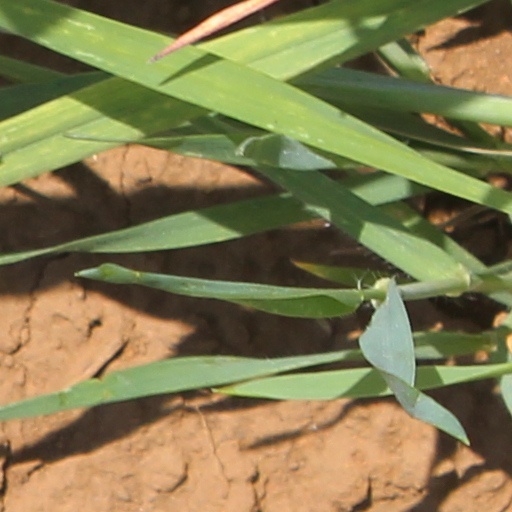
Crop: wheat